S.C. Beira-Mar

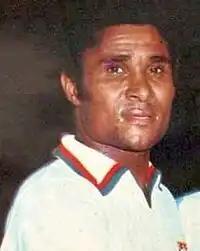
Eusébio, one of the world's greatest footballers, played for Beira-Mar in the 1976–77 season.

Beira-Mar was founded on 1 January 1922. It first reached the top division in 1961, only lasting one season. Subsequently, Beira-Mar reached the top flight several times enjoying a spell lasting from 1971 to 1974. In the 1976–77 campaign, former S.L. Benfica and Portugal legend Eusébio signed up to play for Beira-Mar, requesting to be excluded in all matches against S.L. Benfica. Injuries prevented him from being fielded regularly, and the campaign ended in relegation.